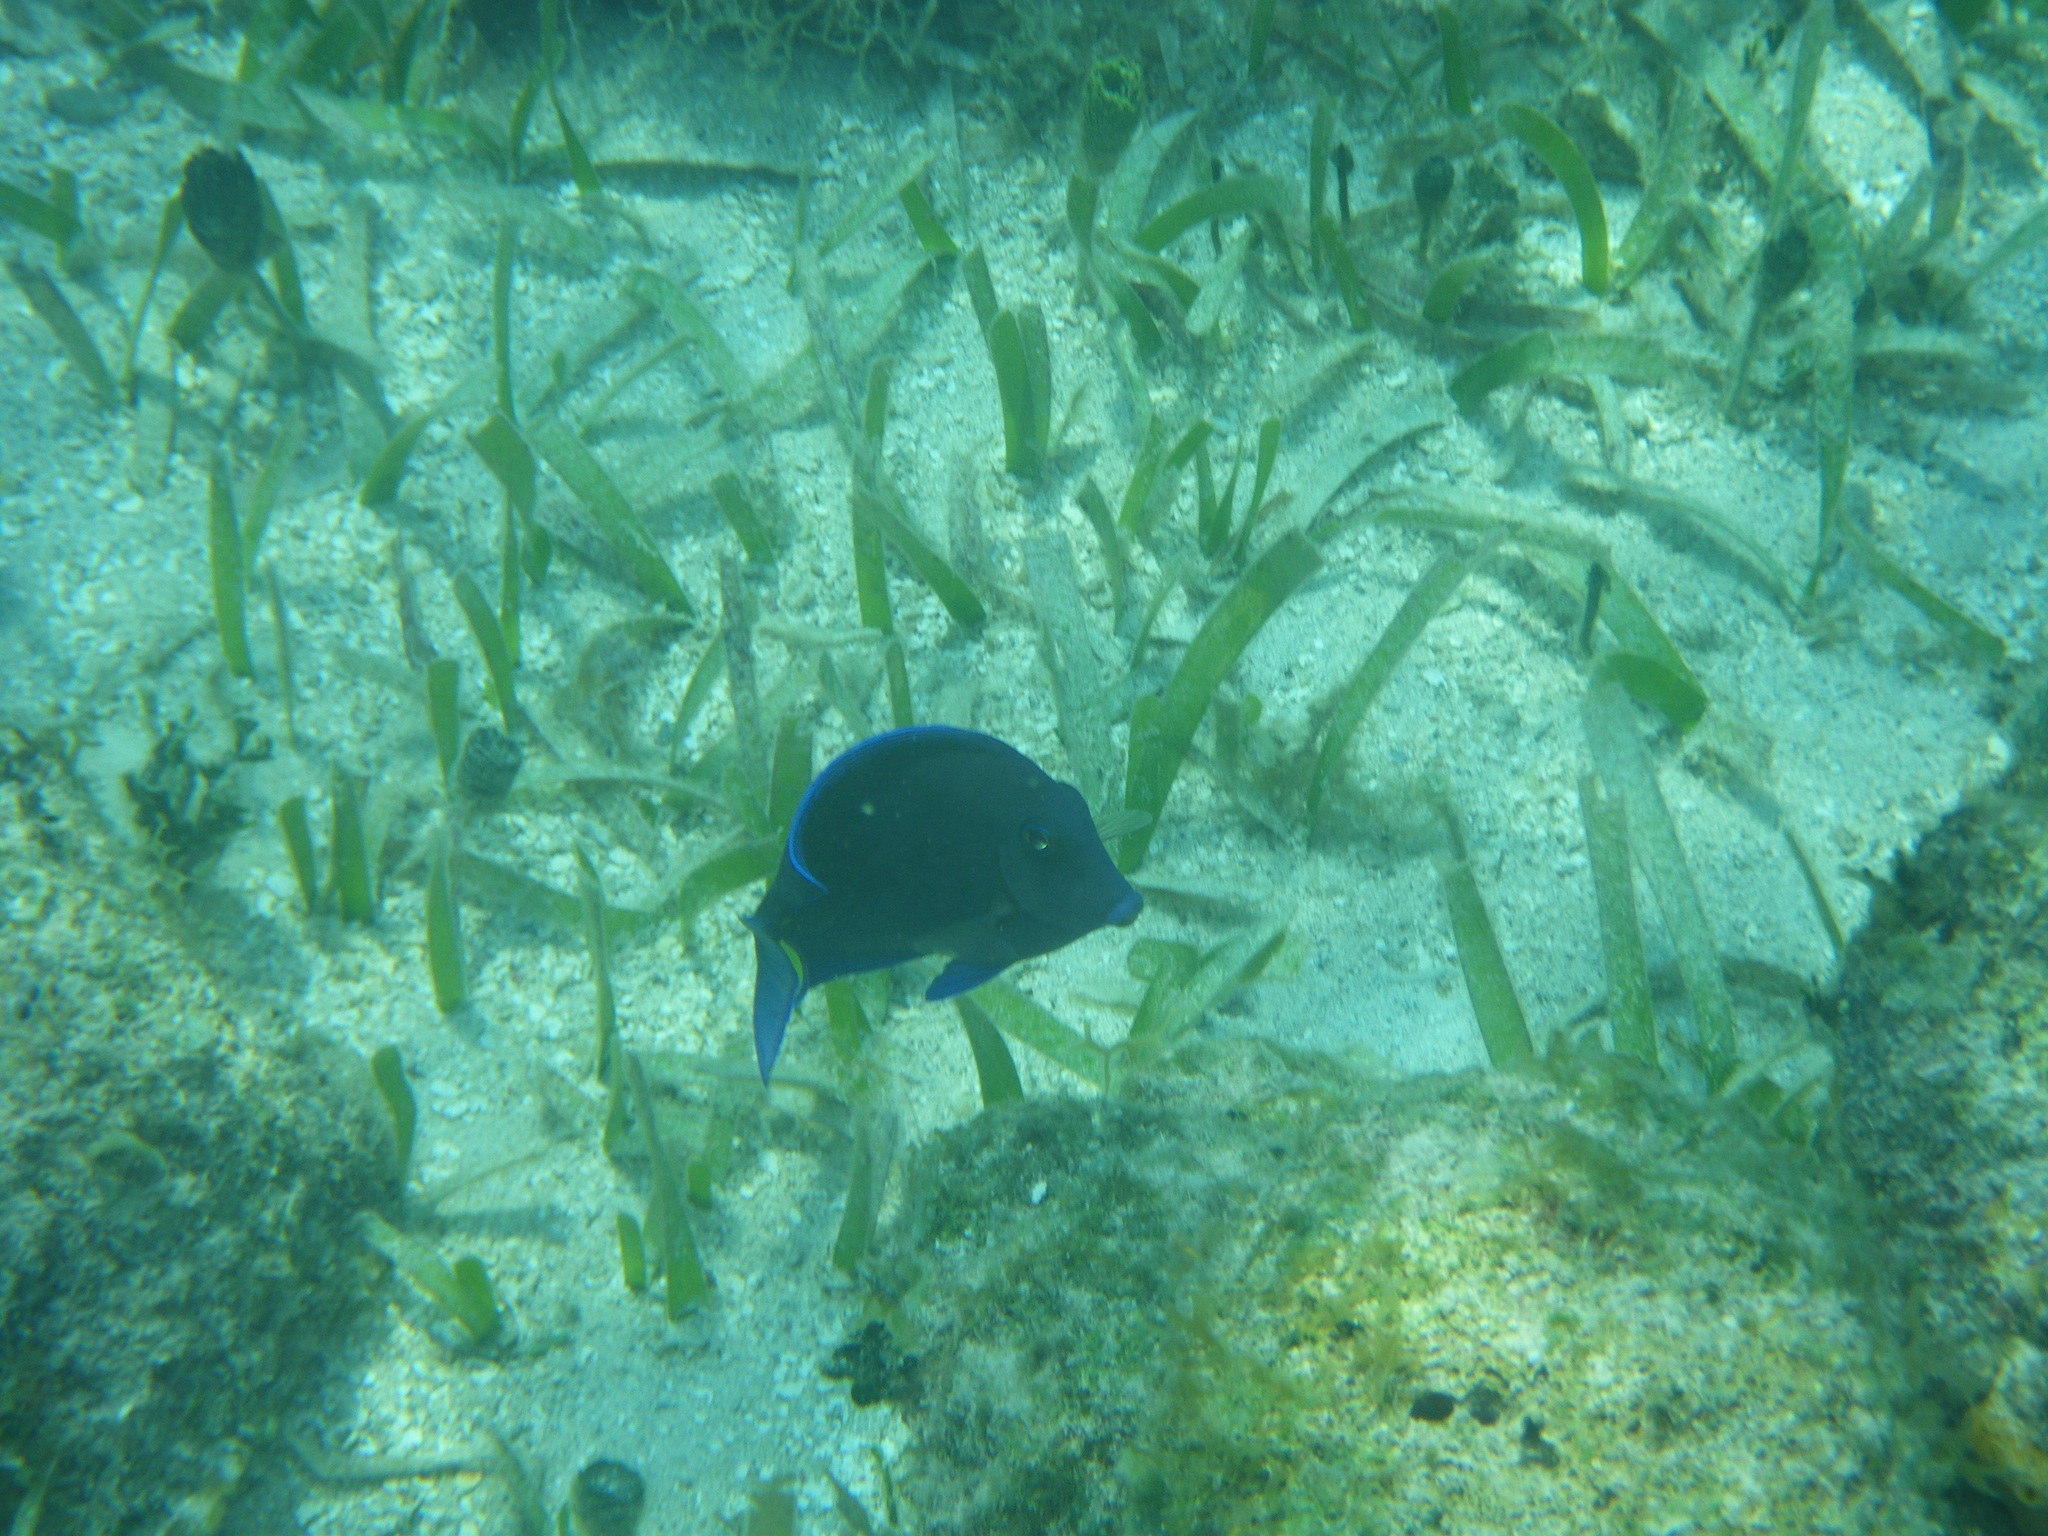
Acanthurus coeruleus (Atlantic Blue Tang)